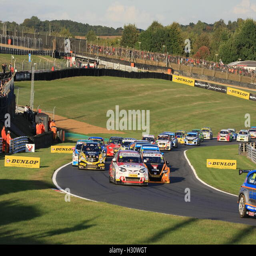
action from the final round at circuit